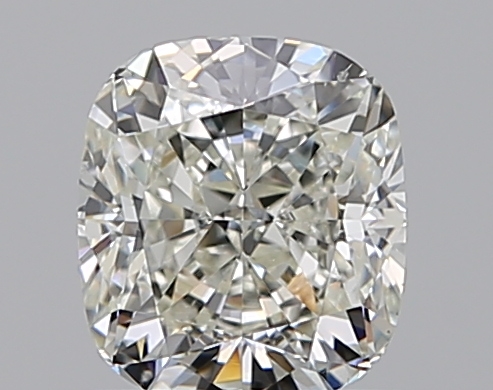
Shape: cushion
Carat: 1
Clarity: VS2
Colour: J
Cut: EX
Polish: EX
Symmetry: EX
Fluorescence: N
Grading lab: GIA
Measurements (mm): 6 x 5.36 x 3.72